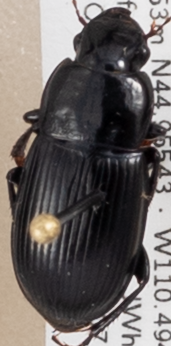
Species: Harpalus laticeps
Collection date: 2019-08-07
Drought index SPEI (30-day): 0.212
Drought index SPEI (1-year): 0.526
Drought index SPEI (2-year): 1.28